Ondřej Vaněk

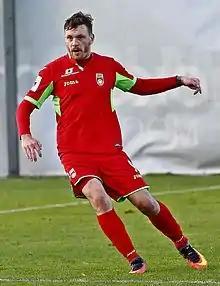
Vaněk with Ufa in 2016

Ondřej Vaněk (born 5 July 1990) is a Czech football central midfielder who plays for SK Dolní Chabry. He has also played for the Czech under-21 team.